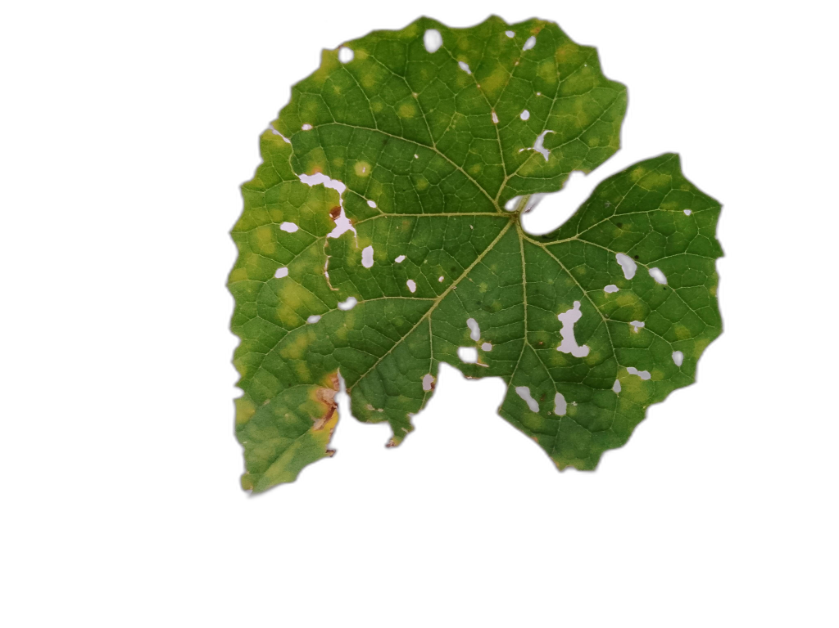
Crop: Zucchini
Label: Angular_Leaf_Spot